French submarine Narval (Q4)

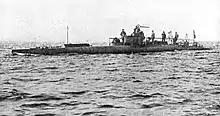
"Narval", c. 1909

"Narval" was placed on order by the French Navy on 6 January 1898 and laid down at the Arsenal de Cherbourg on 23 November the same year. She was launched on 21 October 1899 and was completed on 26th of that month. She began testing and made her first dive on 3 February 1900. She was commissioned after trials on 26 June 1900 and given the pennant number Q4.